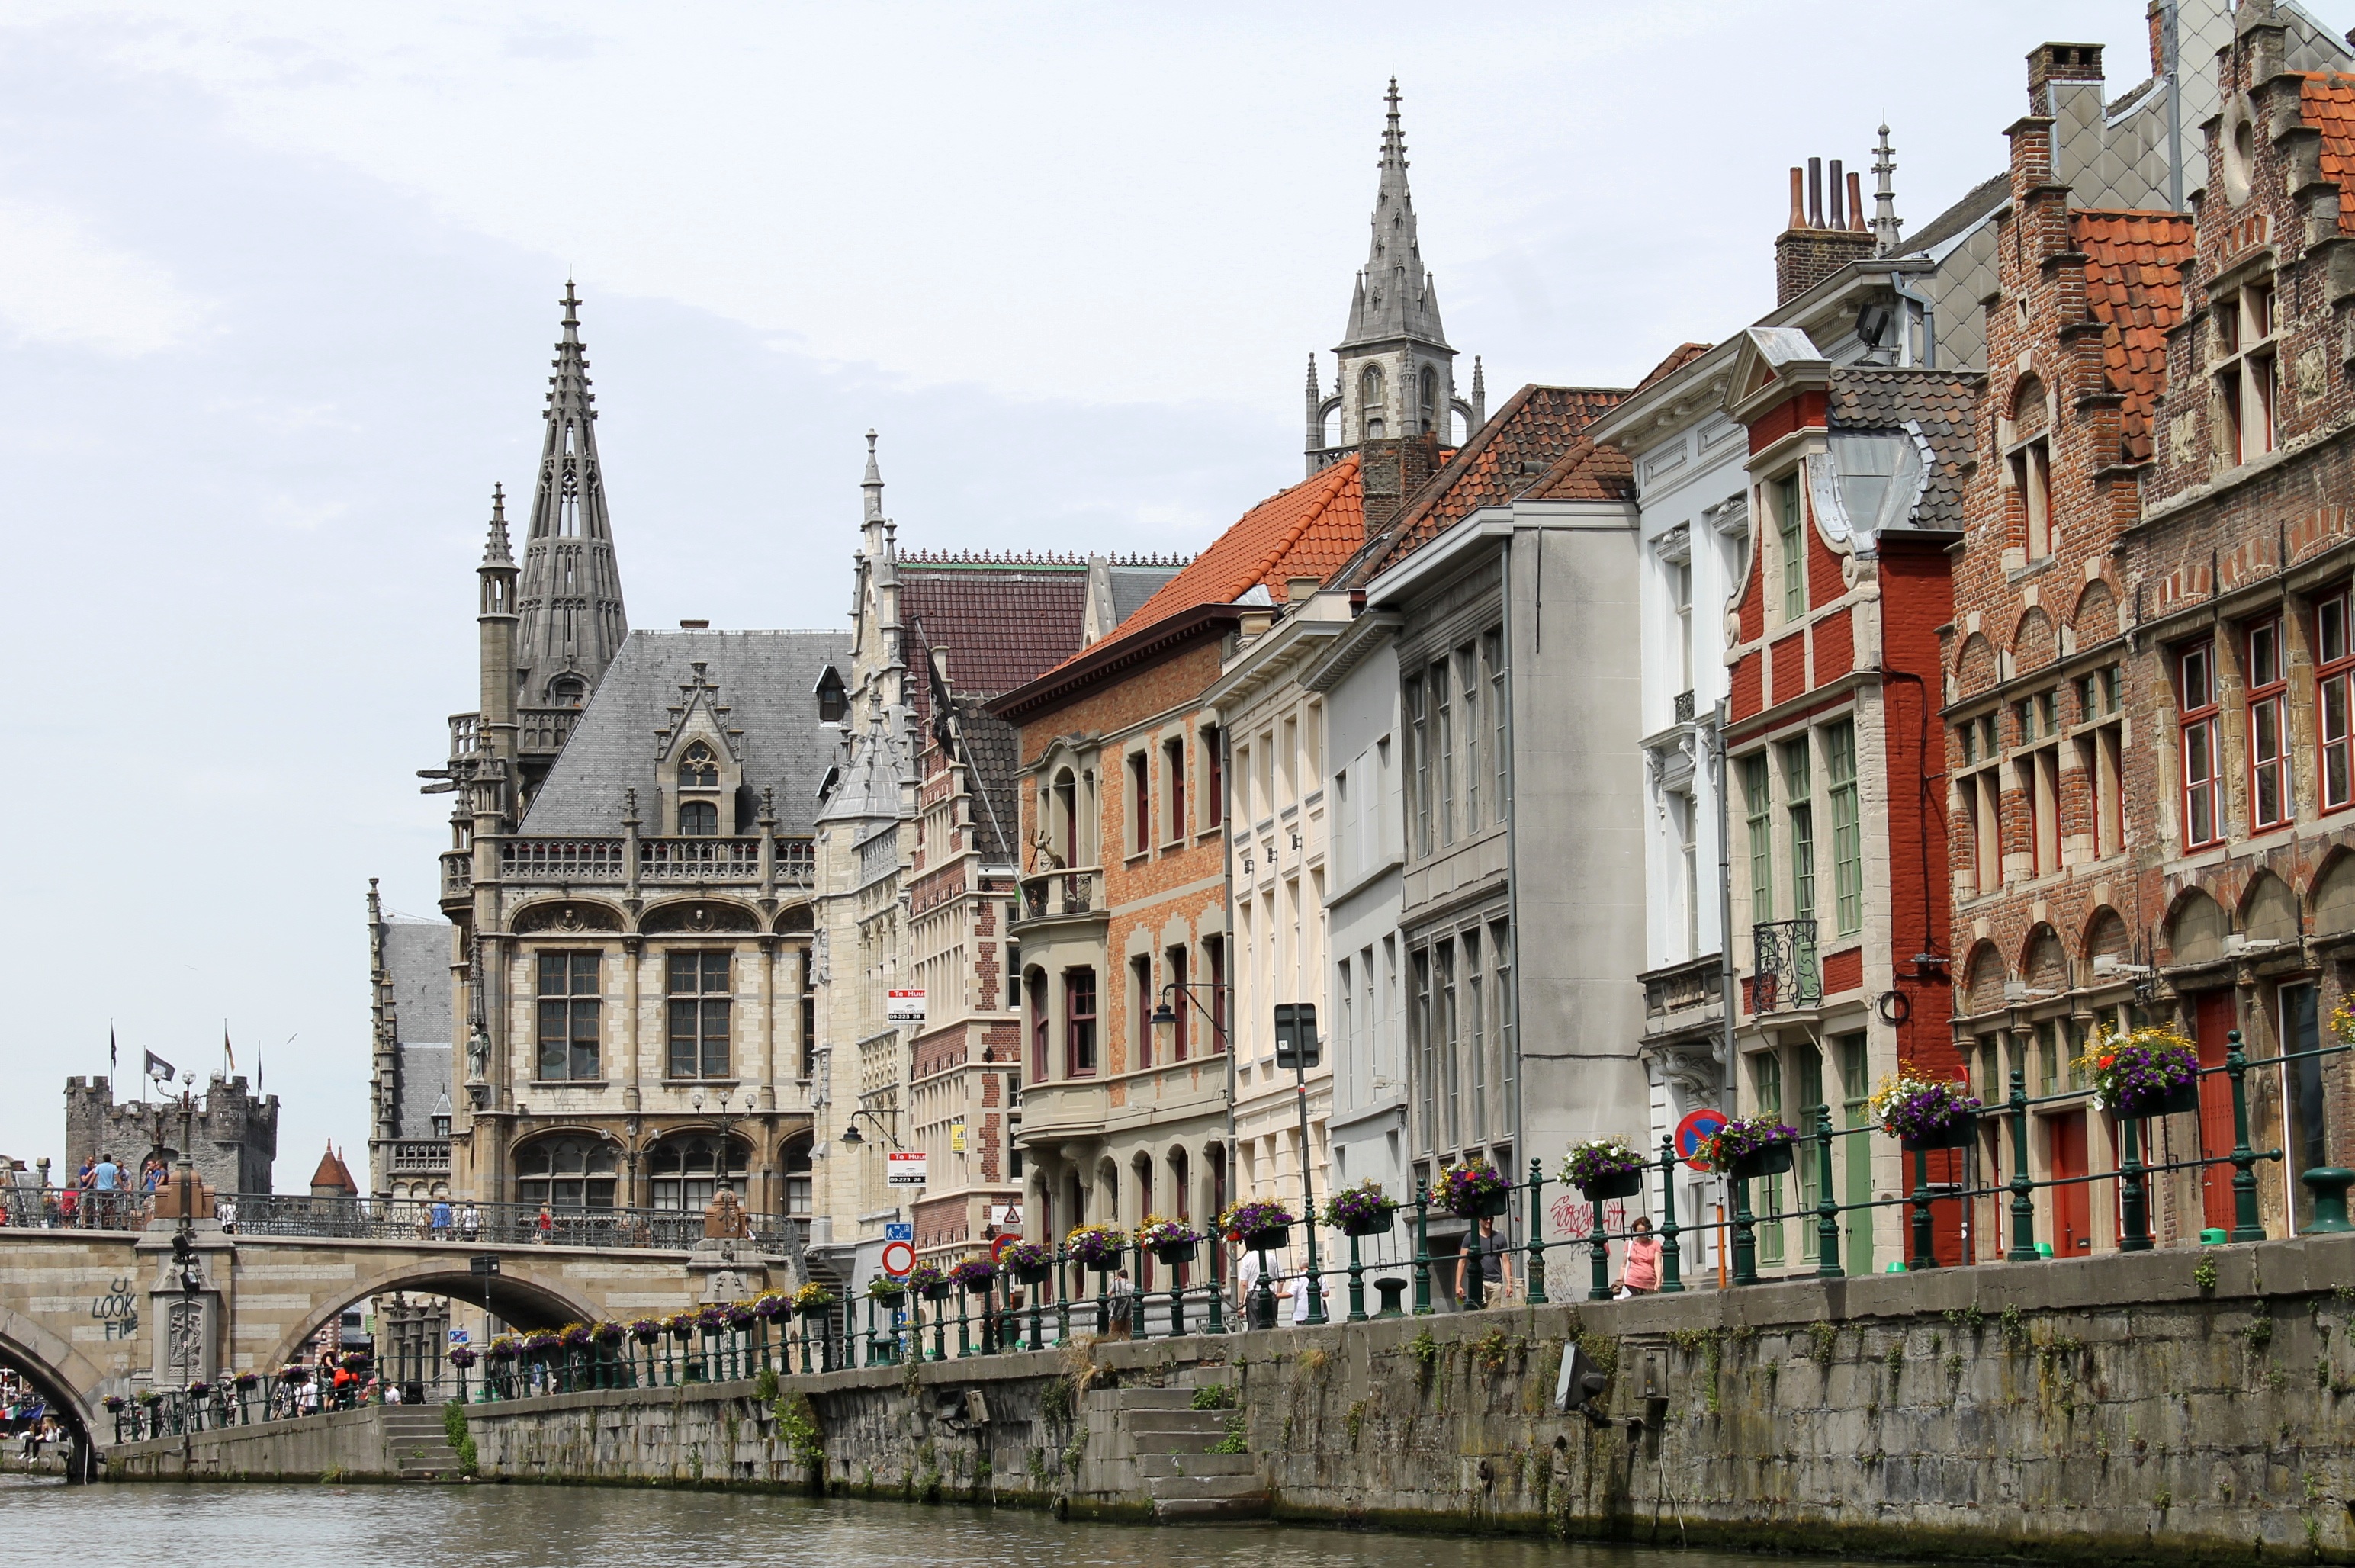
architecture, town, palace, city, canal, monument, cityscape, landmark, facade, tourism, waterway, buildings, town square